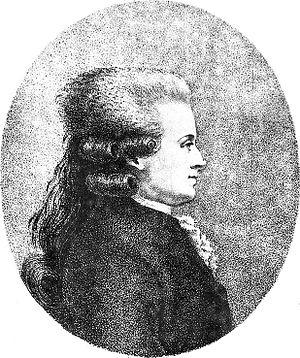
La compagnie du Scioto dite aussi « compagnie des Vingt-quatre », est une société fondée, au début de l’année 1790, par Jean-Jacques Duval d'Eprémesnil avec le marquis Lezay-Marnésia, Jean-Antoine Chais de Soissons et l’ingénieur écossais William Playfair, qui avait acheté au gouvernement américain trois millions d’acres entre l’Ohio et le Scioto pour y fonder une colonie française et la ville de Gallipolis.